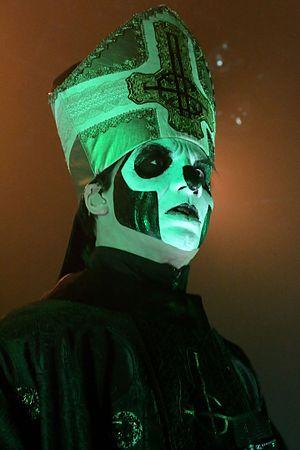
Ghost est un groupe de heavy metal suédois, originaire de la ville de Linköping. Formé en 2006, son style musical, qui mêle influences pop et sonorités proches du hard rock, tranchant avec son image, plus proche de l'univers du black metal. Les membres du groupe présentent la particularité de n'avoir, pour la plupart, pas révélé leur identité, évoluant dans l'anonymat et portant des masques sur scène.